Describe the emotion expressed in this image:  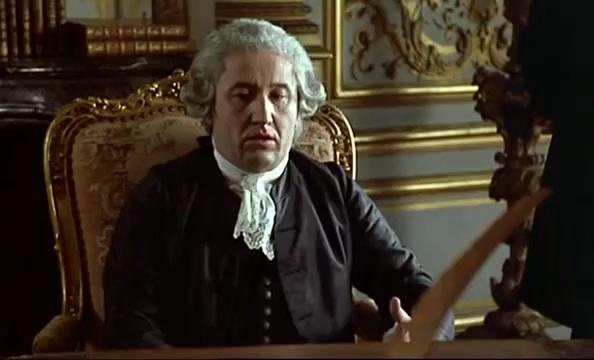
This person displays Suffering, valence and arousal with high intensity.